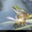
Label: frog